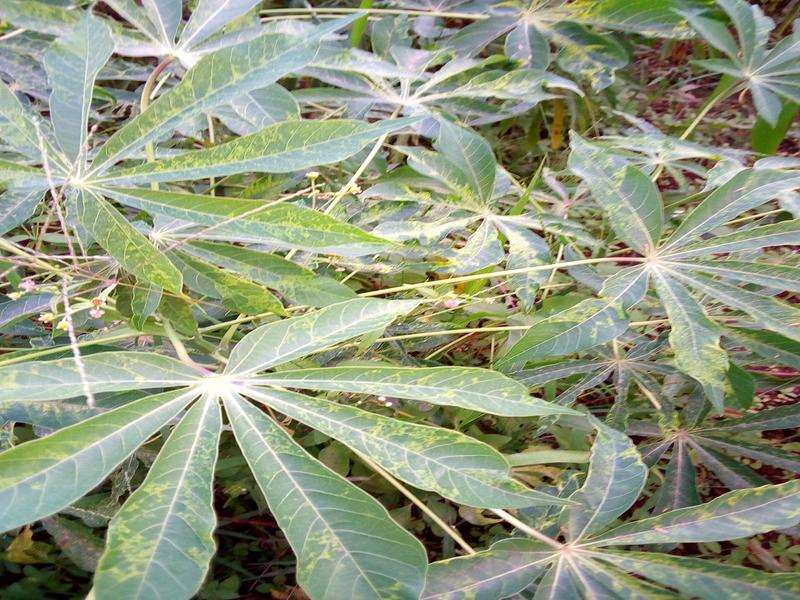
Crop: cassava
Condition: mosaic_disease